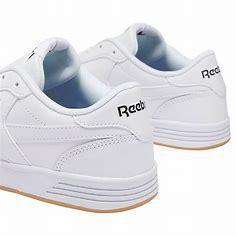
Brand: Reebok
Model: Royal Techque T